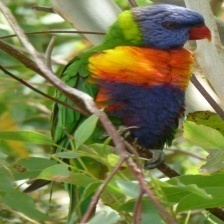
Species: RAINBOW LORIKEET
Scientific name: TRICHOGLOSSUS MOLUCCANUS
ImageNet parent category: lorikeet